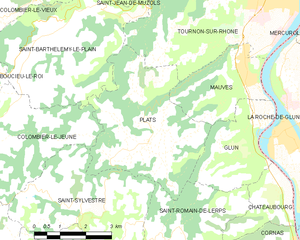
Carte des communes françaises: Plats